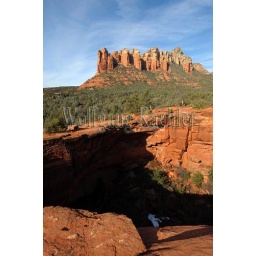
Usa, arizona, sedona, devil's kitchen (Sinkhole) With coffeepot rock in background